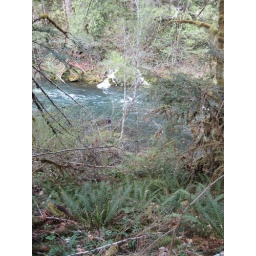
The river- This is a good picture for scale. Jason is standing by the river in a blue and red shirt.